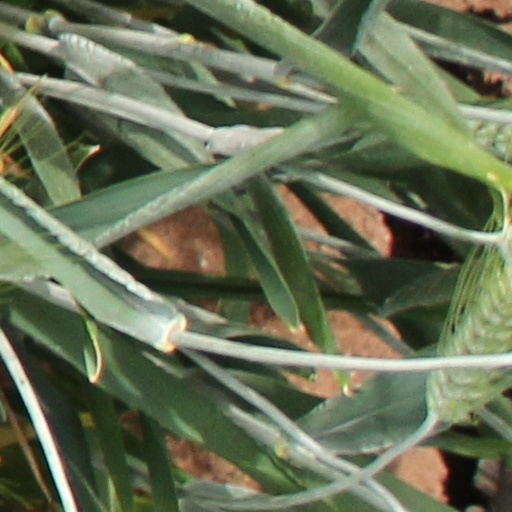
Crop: wheat